Hindu wedding

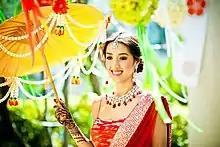
An Indian girl holding an umbrella for a Hindu wedding

In North Indian weddings, the bride and the groom say the following words after completing the seven steps: